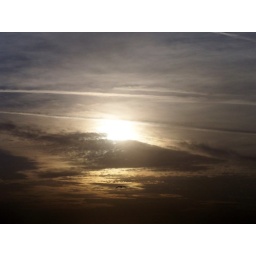
a lonely bird in a sunset near my house